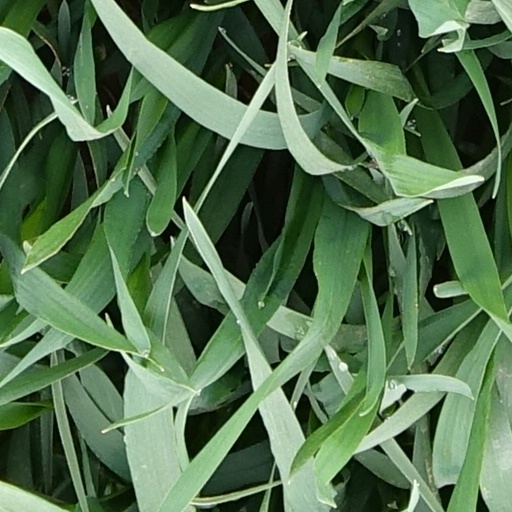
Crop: wheat